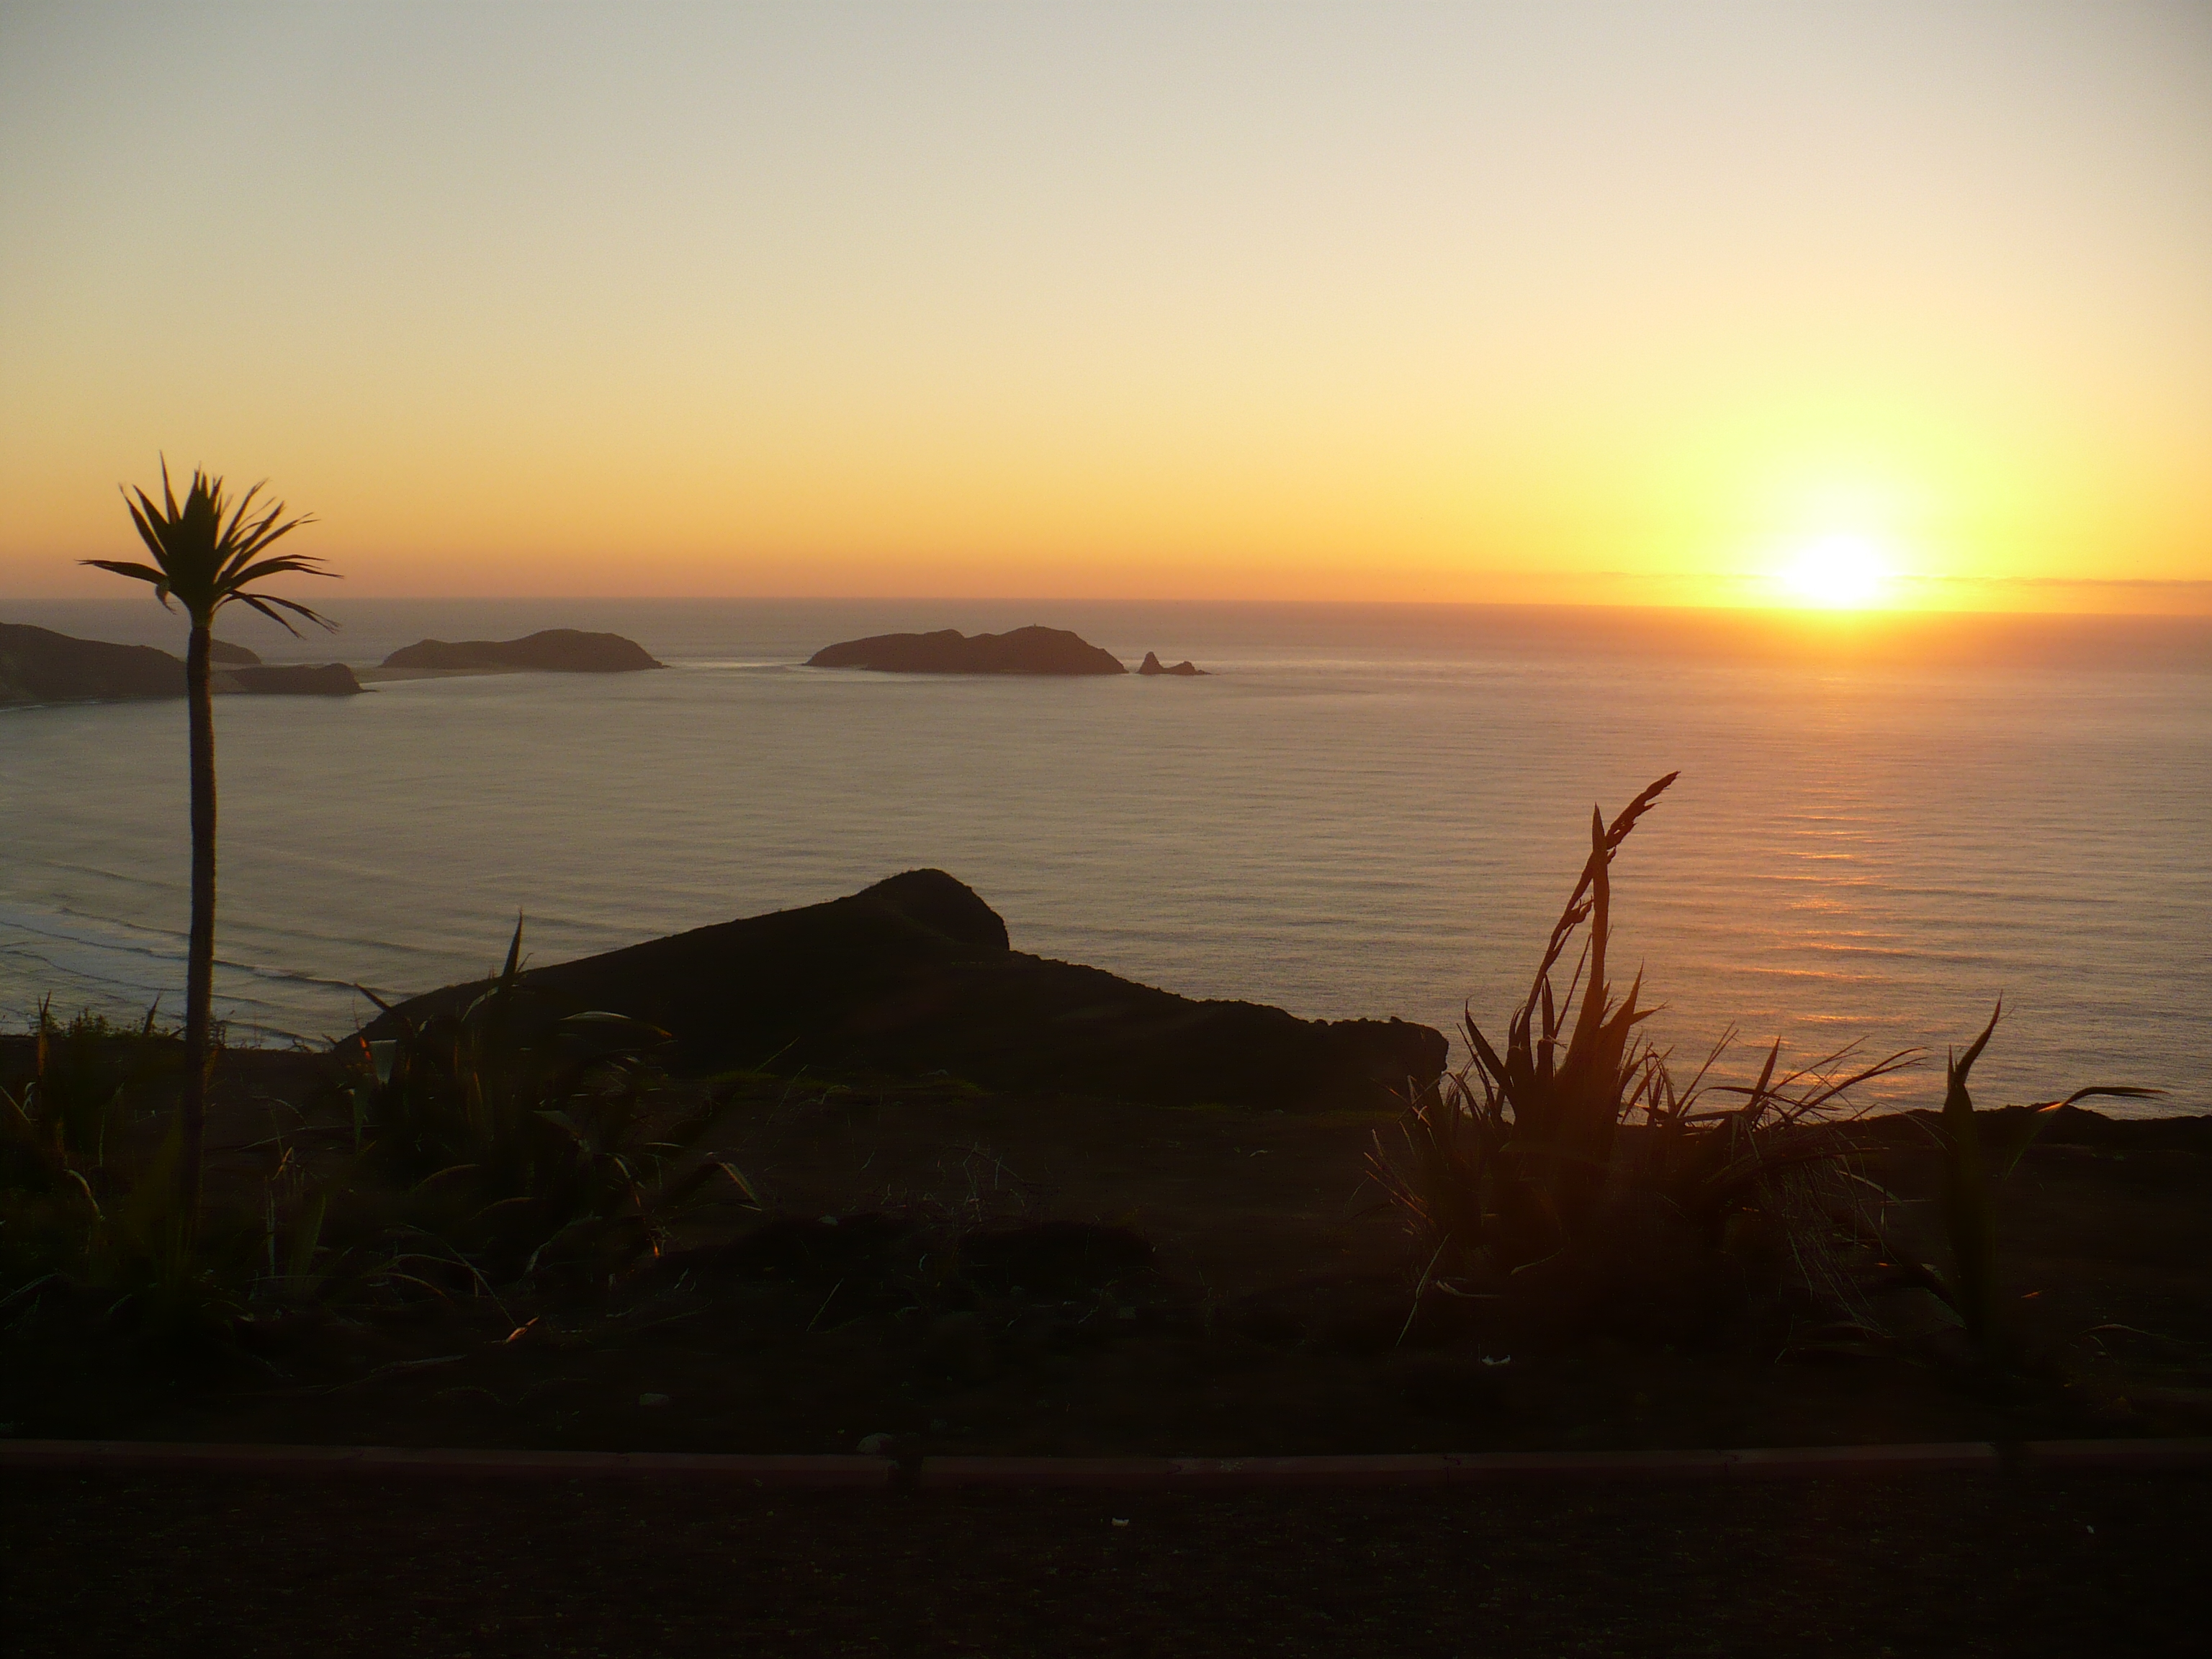
sunset, ocean, sea, seascape, sky, horizon, sunrise, morning, tree, sun, evening, coast, cloud, water, calm, palm tree, afterglow, sunlight, shore, vacation, landscape, dusk, tropics, arecales, bay, coastal and oceanic landforms, dawn, sound, beach, headland, plant, astronomical object, hill, island, cape, tourism, wave